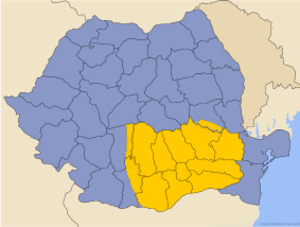
Muntenien
Muntenien
Muntenien eller Muntenia er de ⅔ af Valakiet der ligger øst for floden Olt. Da dette er den største og vigtigste del af Valakiet bruges ordet nogen gange til at betegne hele Valakiet.